Paxtonville, Pennsylvania

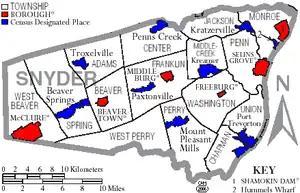
Map of Snyder County, Pennsylvania with Municipal Labels showing Boroughs (red), Townships (white), and Census-designated places (blue). Paxtonville is located in the center.

According to the United States Census Bureau, the CDP has a total area of , all land.